Gunboat War

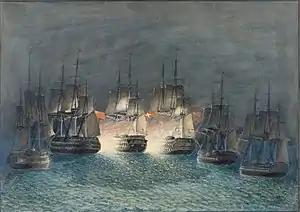
The Battle of Zealand Point on 22 March 1808

Boats from and , supported by the brig , drove ashore a Dano-Norwegian convoy at Flodstrand, near The Skaw on 22 April. The convoy was taking supplies to Norway as a result of supply shortages that had occurred there after the British had begun their naval blockade between Denmark and Norway in 1807. The British went in under heavy fire from the shore and a castle there and brought out five brigs, three galliots, a schooner, and a sloop (totalling some 870 tons burthen), for the loss of five men wounded. The British frigate also approached Bergen under Dutch colours on 15 May in order to attack the Dutch frigate "Guelderland", which had been undergoing repairs there. Unfortunately for the British the "Guelderland" had already sailed, so during the night the British sent in boats in an attempt to capture Danish shipping in the harbour. When the boats came under heavy fire, "Tartar" came in to cover them, only to come under attack by the schooner "Odin" and five gunboats. During the Battle of Alvøen "Tartar"s captain and another seaman were killed and twelve men were wounded before "Tartar" was able to make her escape.